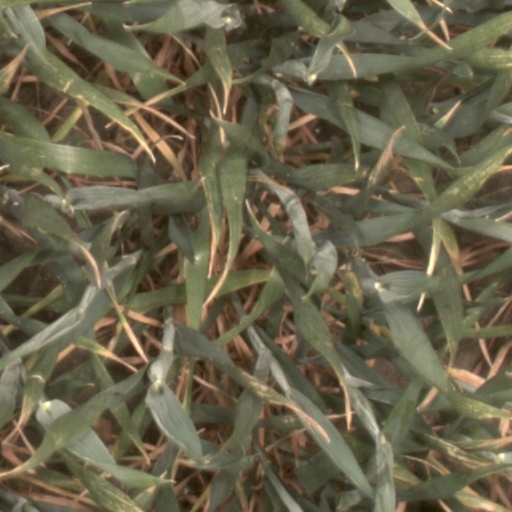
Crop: wheat